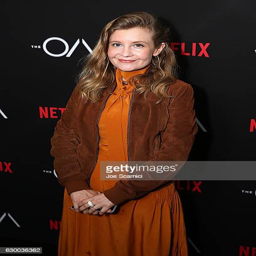
actor arrives at the premiere